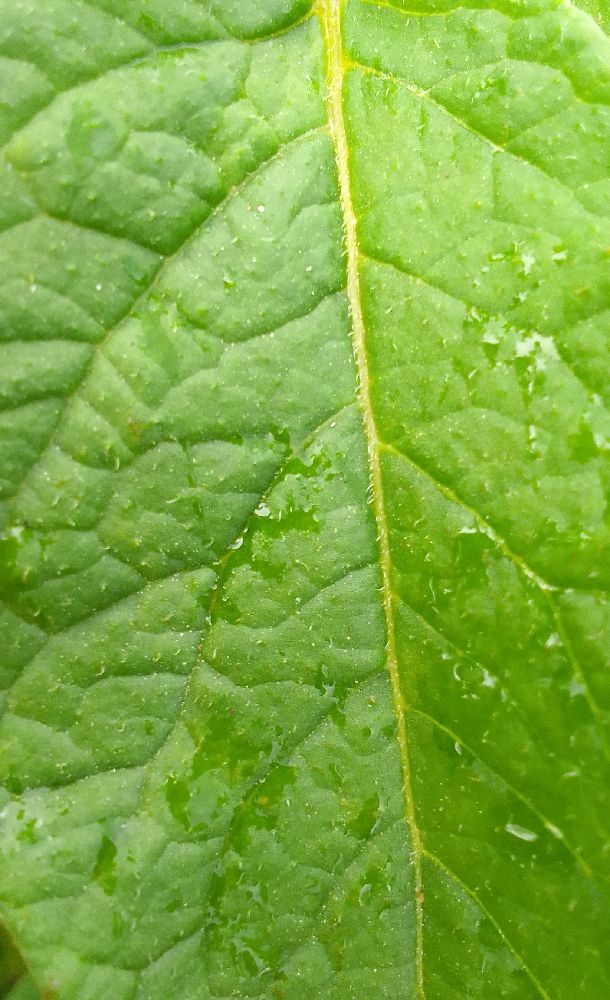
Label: Healthy